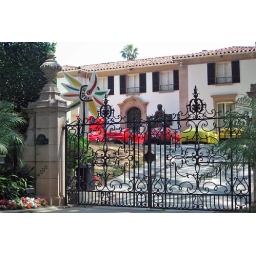
Guess Jeans founder Georges Marciano's house in Beverly Hills - he owns 12 Ferraris, all red and yellow